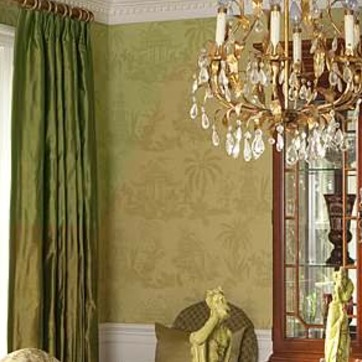
Material: wallpaper